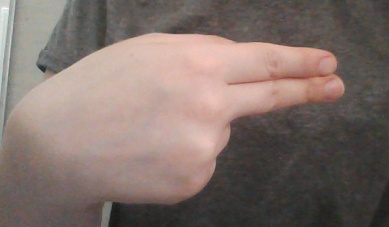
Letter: ain